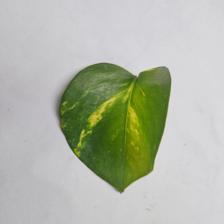
Label: Healthy